1st Born Second

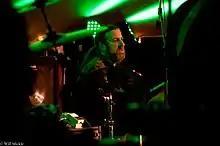
Aaron Comess in 2014

After signing to Interscope in 1999, Bilal wrote songs and improvised with a band at a warehouse in New Jersey in preparation for the album's recording, which took place at Electric Lady Studios in New York around 1999 and 2000. In December 1999, while reviewing Bilal's Prince tribute performance at the Brooklyn Academy of Music, "The Village Voice" reported that the album was expected by Spring of next year. However, the release encountered delays as Interscope pressured the singer into collaborating with more popular record producers, including Dr. Dre and Soulquarians member J Dilla, who helped refine Bilal's stylistically-varied and free-form approach into more structurally-defined songs to the label's liking. This process extended the recording for approximately another year. Comess participated in the recording as a bassist, drummer, producer, and engineer. The Soulquarians also contributed production.